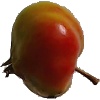
Label: Apple Red Yellow 2